Sansuke

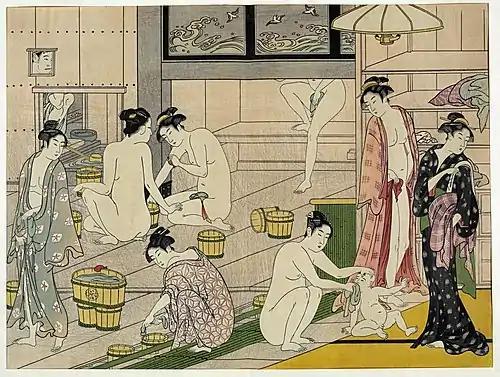
In this woodcut of a public bathhouse in Japan, the sansuke is the man in the upper left corner.

Sansuke (三助) were male attendants in traditional Japanese sentō (public bathhouses) who assisted bathers by stoking boilers, checking water temperature, collecting entrance fees, scrubbing, grooming, and sometimes offering massages. They emerged prominently during the Edo period (1603–1868), after female attendants known as "yuna" were banned due to association with prostitution. The role required training in multiple bathhouse tasks feeding the fire, monitoring water heat, hygiene services and was sometimes extended to discreet sexual services. Typically, sansuke were regarded as upper‑tier staff in the sentō hierarchy, earning wages based on performance such as the number of clients served. Their prominence declined with the rise of home bathing facilities after World War II, though some records note their presence into the American occupation of Japan (1945–1952).